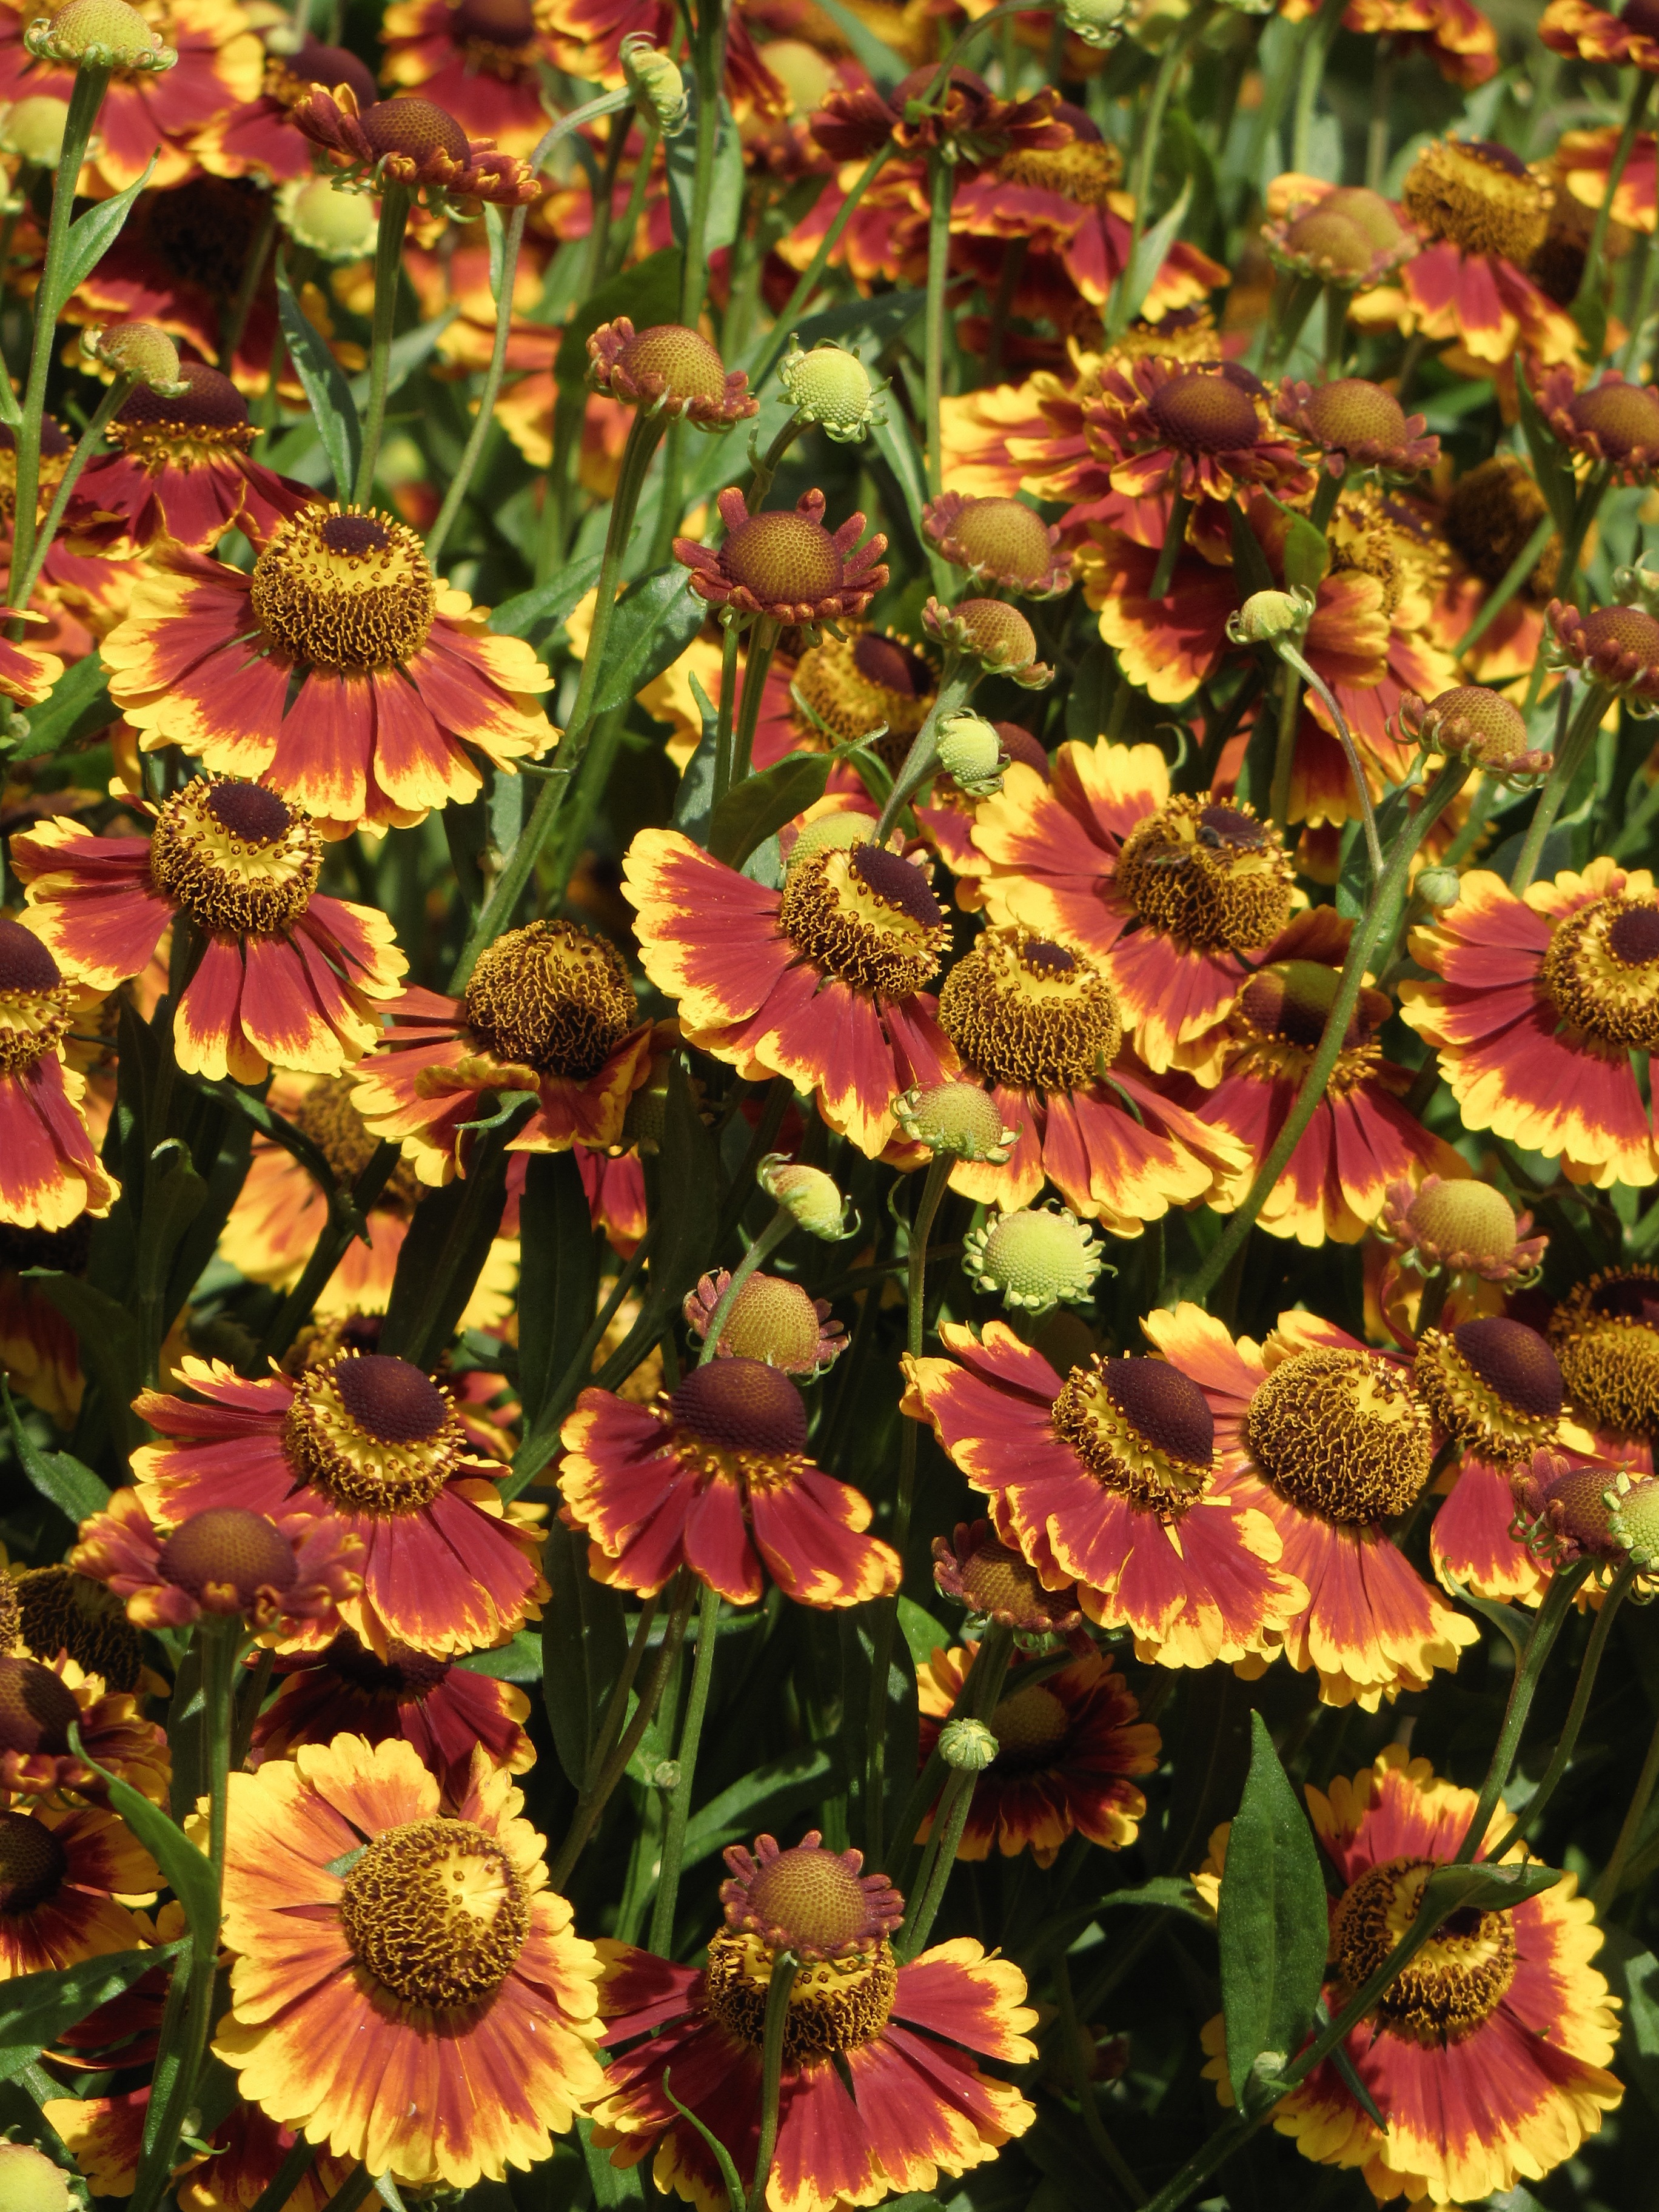
outdoor, blossom, plant, stem, leaf, flower, petal, bloom, floral, environment, herb, natural, botany, agriculture, garden, flora, botanical, plants, wildflower, flowers, flower bed, vegetation, petals, wildflowers, coneflower, horticulture, floristry, nectar, organic, flowering plant, daisy family, annual plant, land plant, blanket flowers, garden border